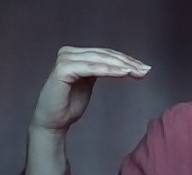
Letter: haa